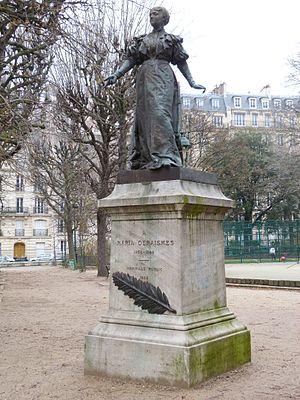
Louis-Ernest Barrias, bronze, statue de Maria Deraismes (1828-1894), square des Épinettes, Paris (17e arrond.) - La statue originale fut installée en 1898, fondue en en 1942 par l'occupant allemand, reproduite et ré-installée en 1983.
Louis-Ernest Barrias, né le 13 avril 1841 à Paris, ville où il est mort le 4 février 1905, est un sculpteur français.
Marie Adélaïde Deraismes, dite Maria Deraismes, est une féministe, oratrice et femme de lettres française née le 17 août 1828 à Paris et morte le 6 février 1894 à Paris 17ᵉ. Première femme initiée à la franc-maçonnerie en France, à la fin du XIXᵉ siècle, elle est à l'origine de la création de l'ordre maçonnique mixte international « le Droit humain ».
Cet article recense les statues installées sur l'espace public à Paris, en France, mais aujourd'hui disparues.